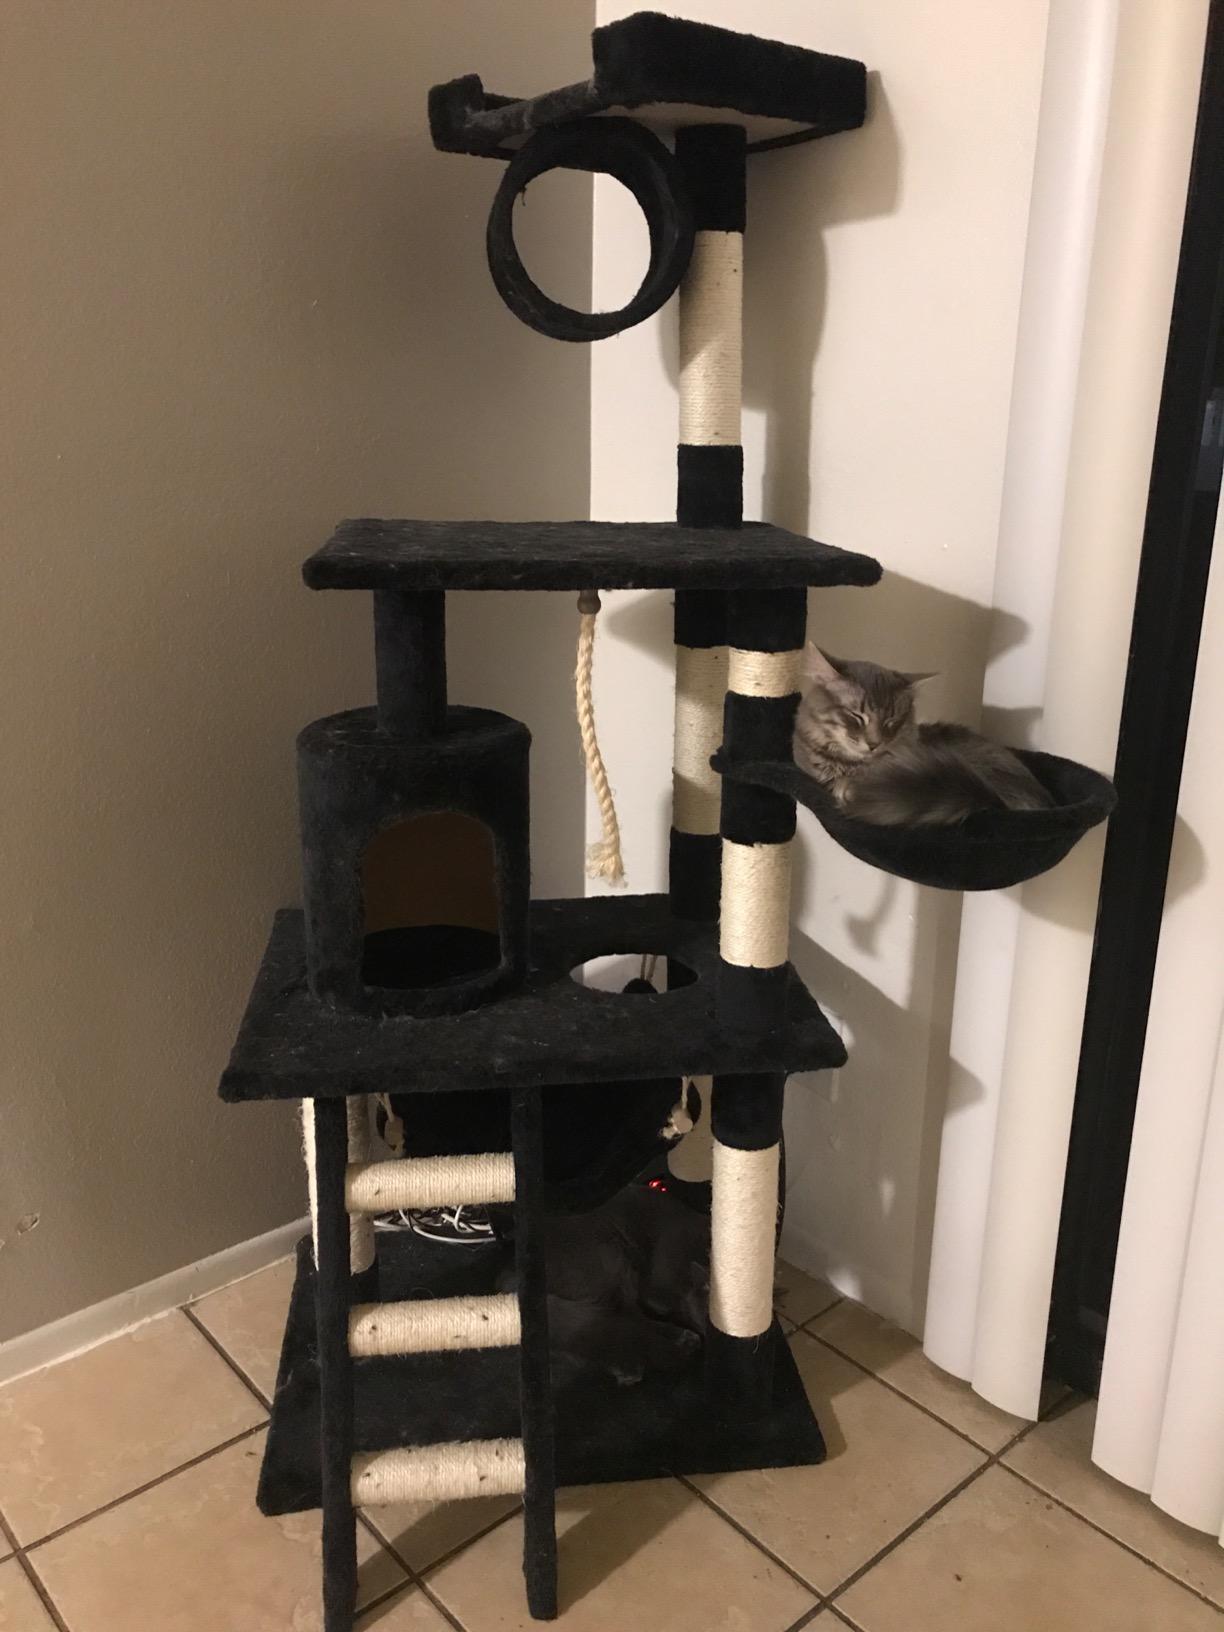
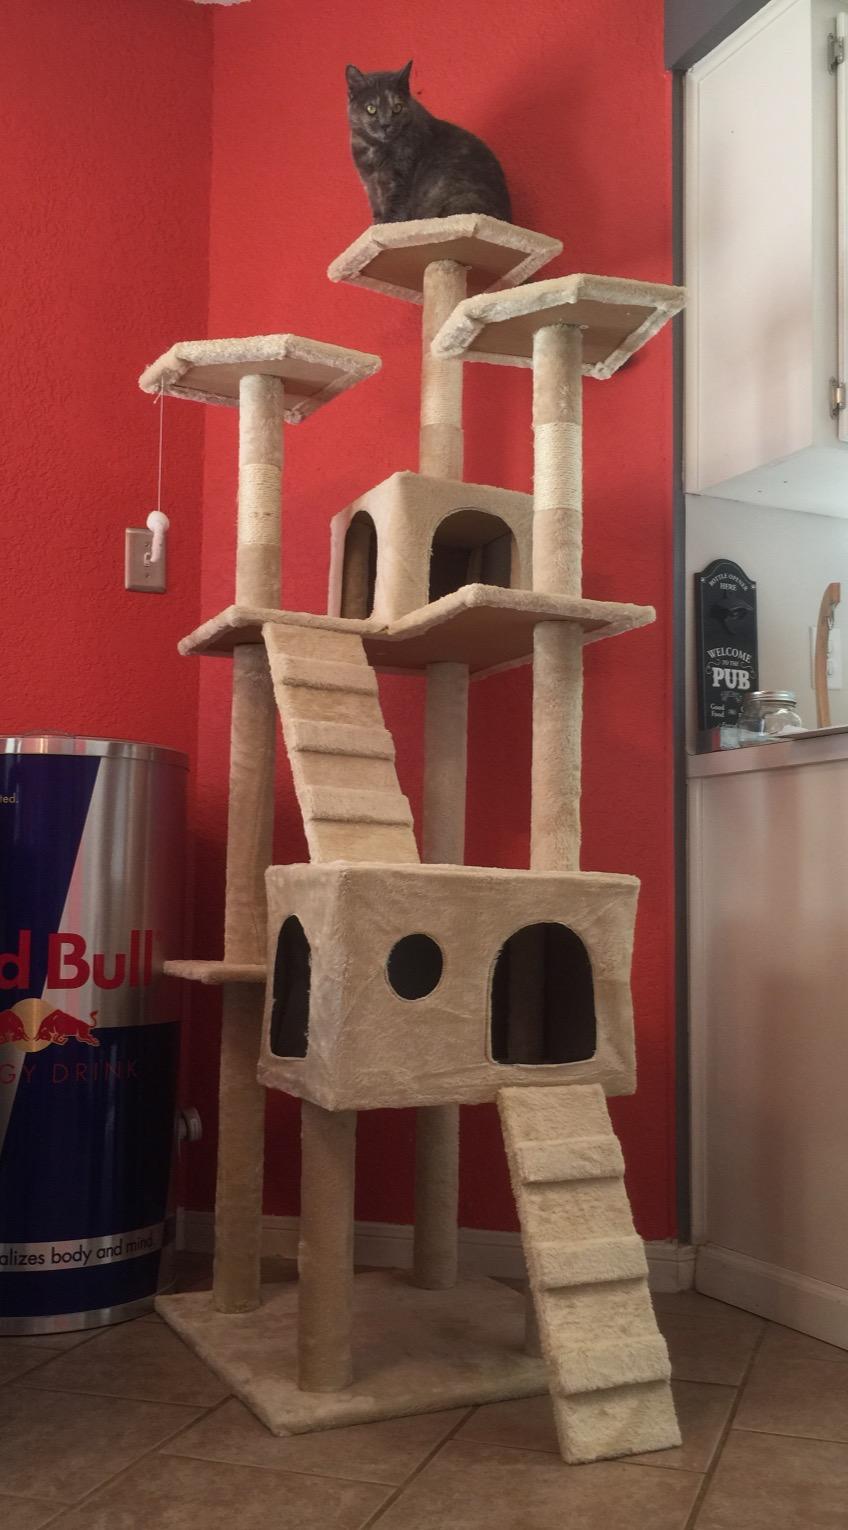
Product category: items_cat tree
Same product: no